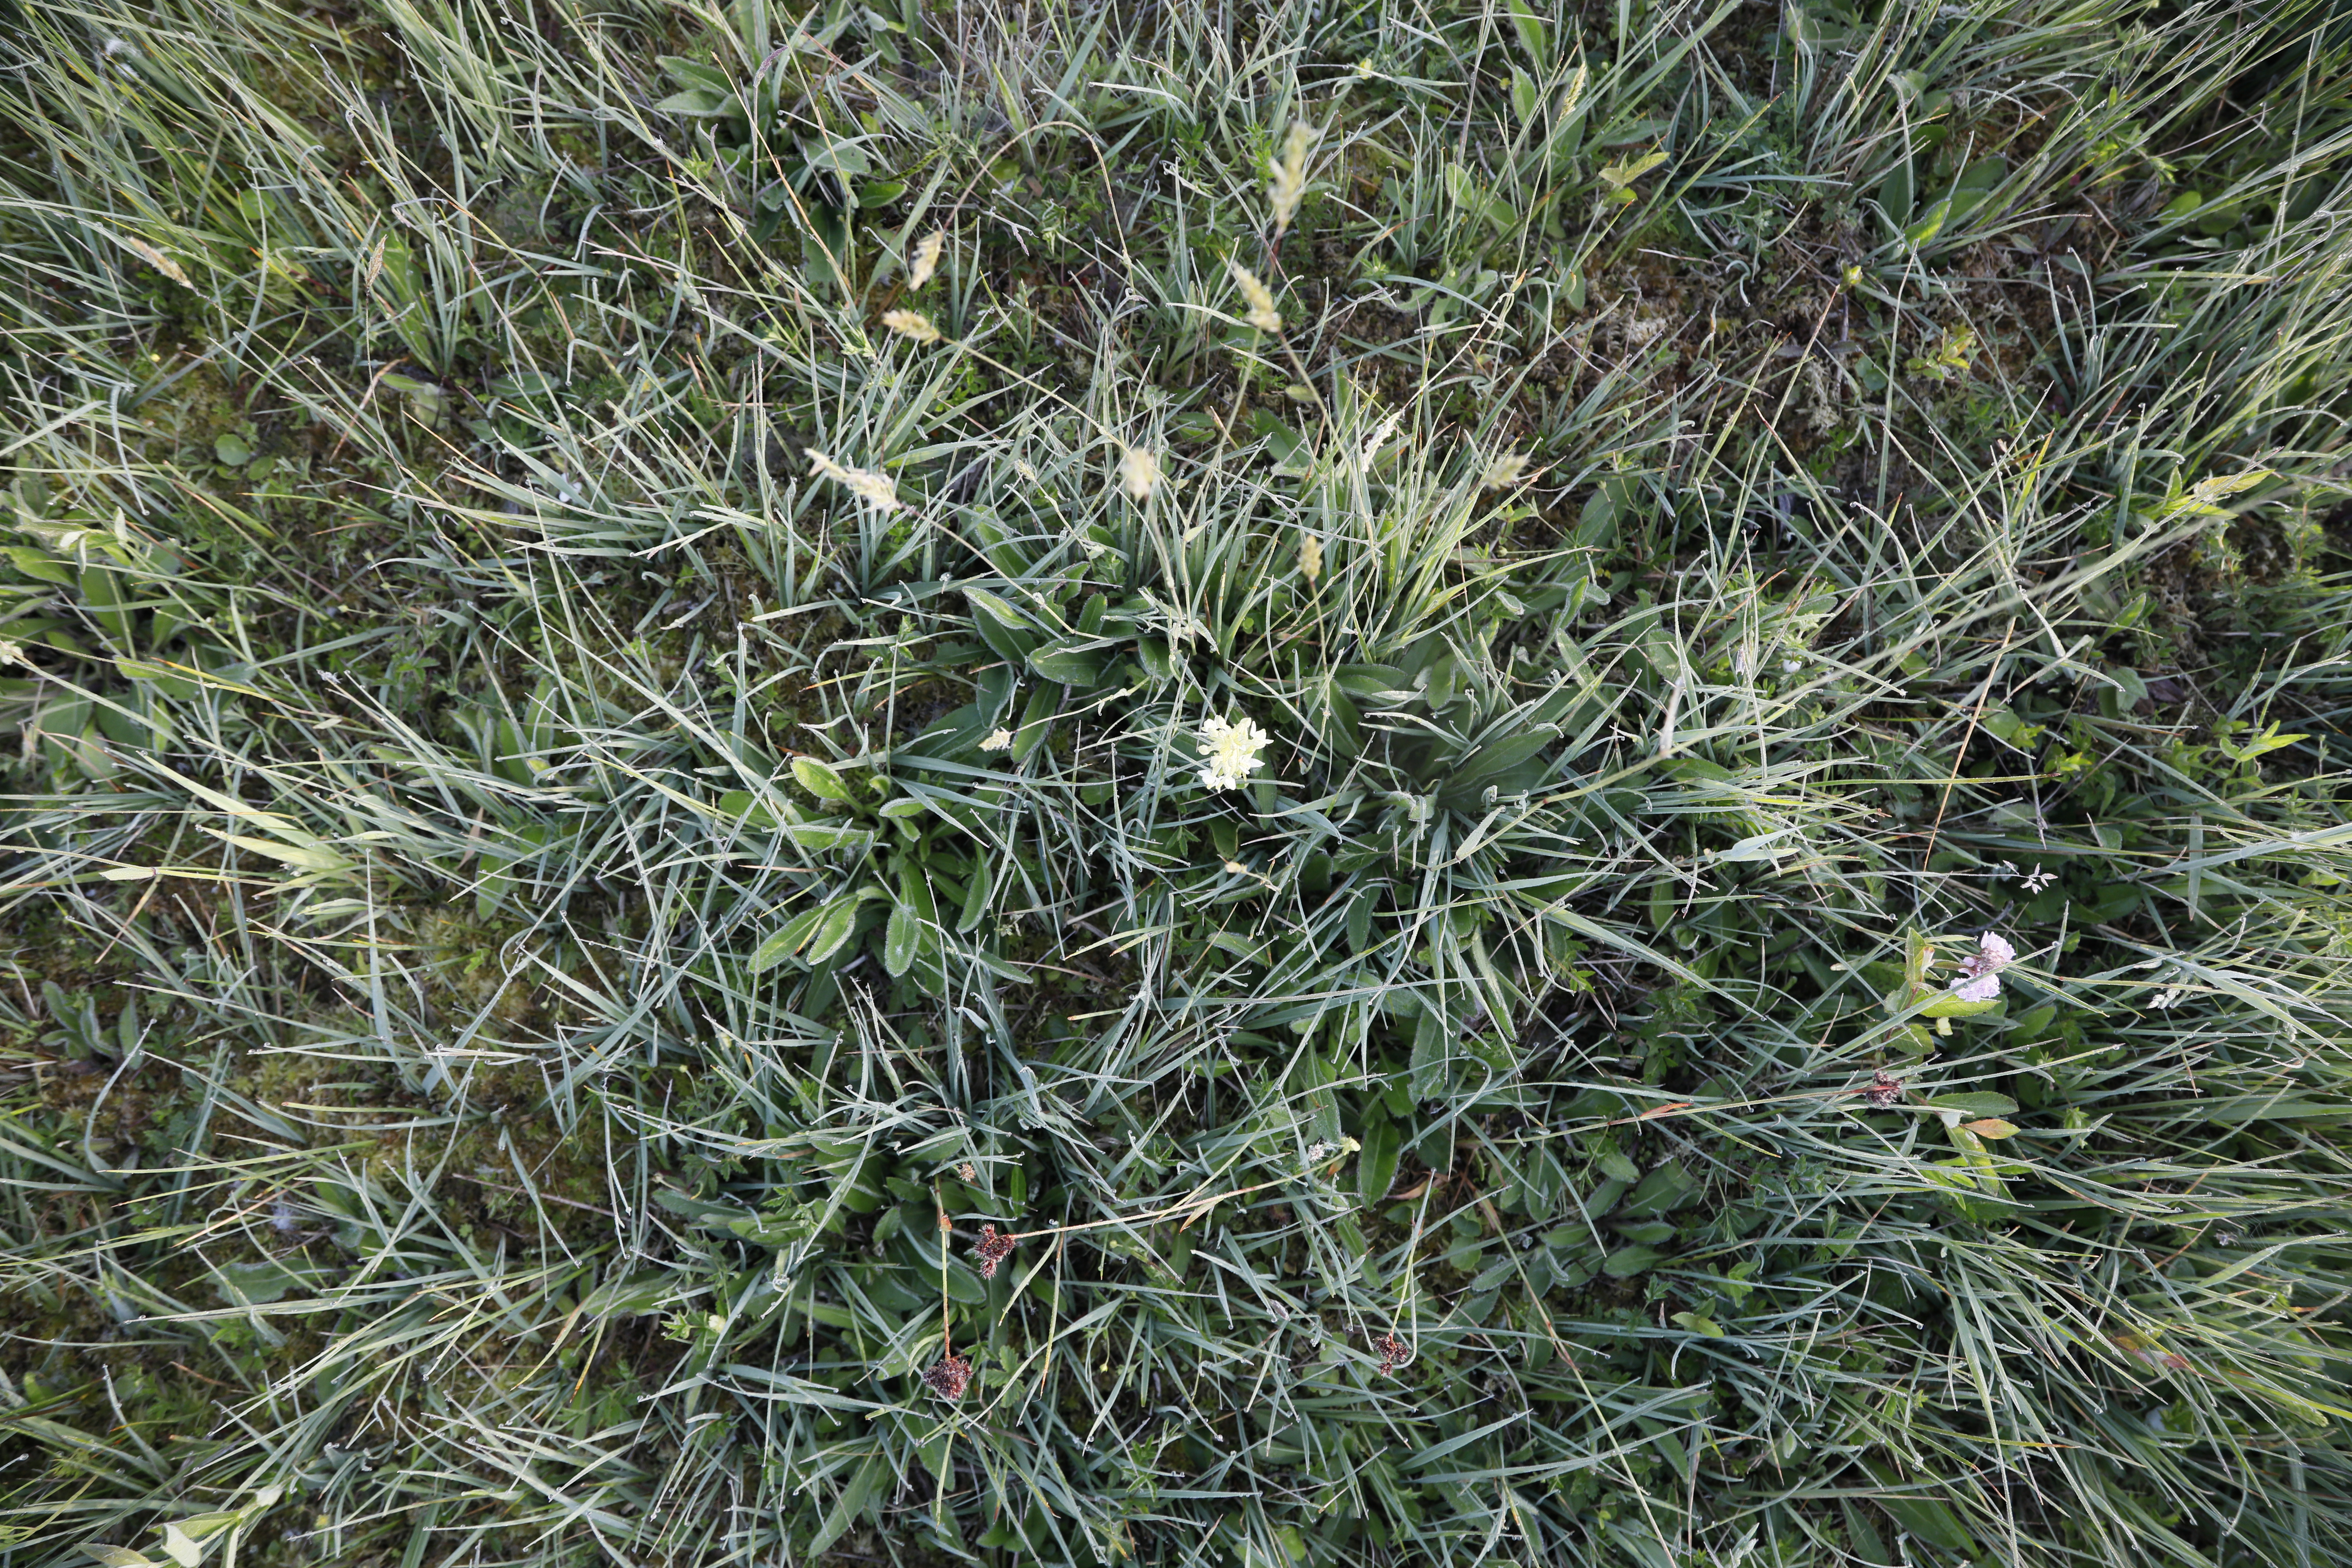
Plant species: Dactylorhiza maculata, Platanthera bifolia